Sharpham, Ashprington

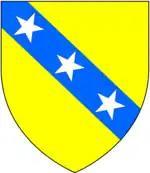
Arms of Winard of Wonford and Sharpham: "Or, on a bend azure three mullets argent"

Robert Winard (or Wynard) of Sharpham died without male progeny leaving a daughter and heiress Anne Winard, who married Robert French.